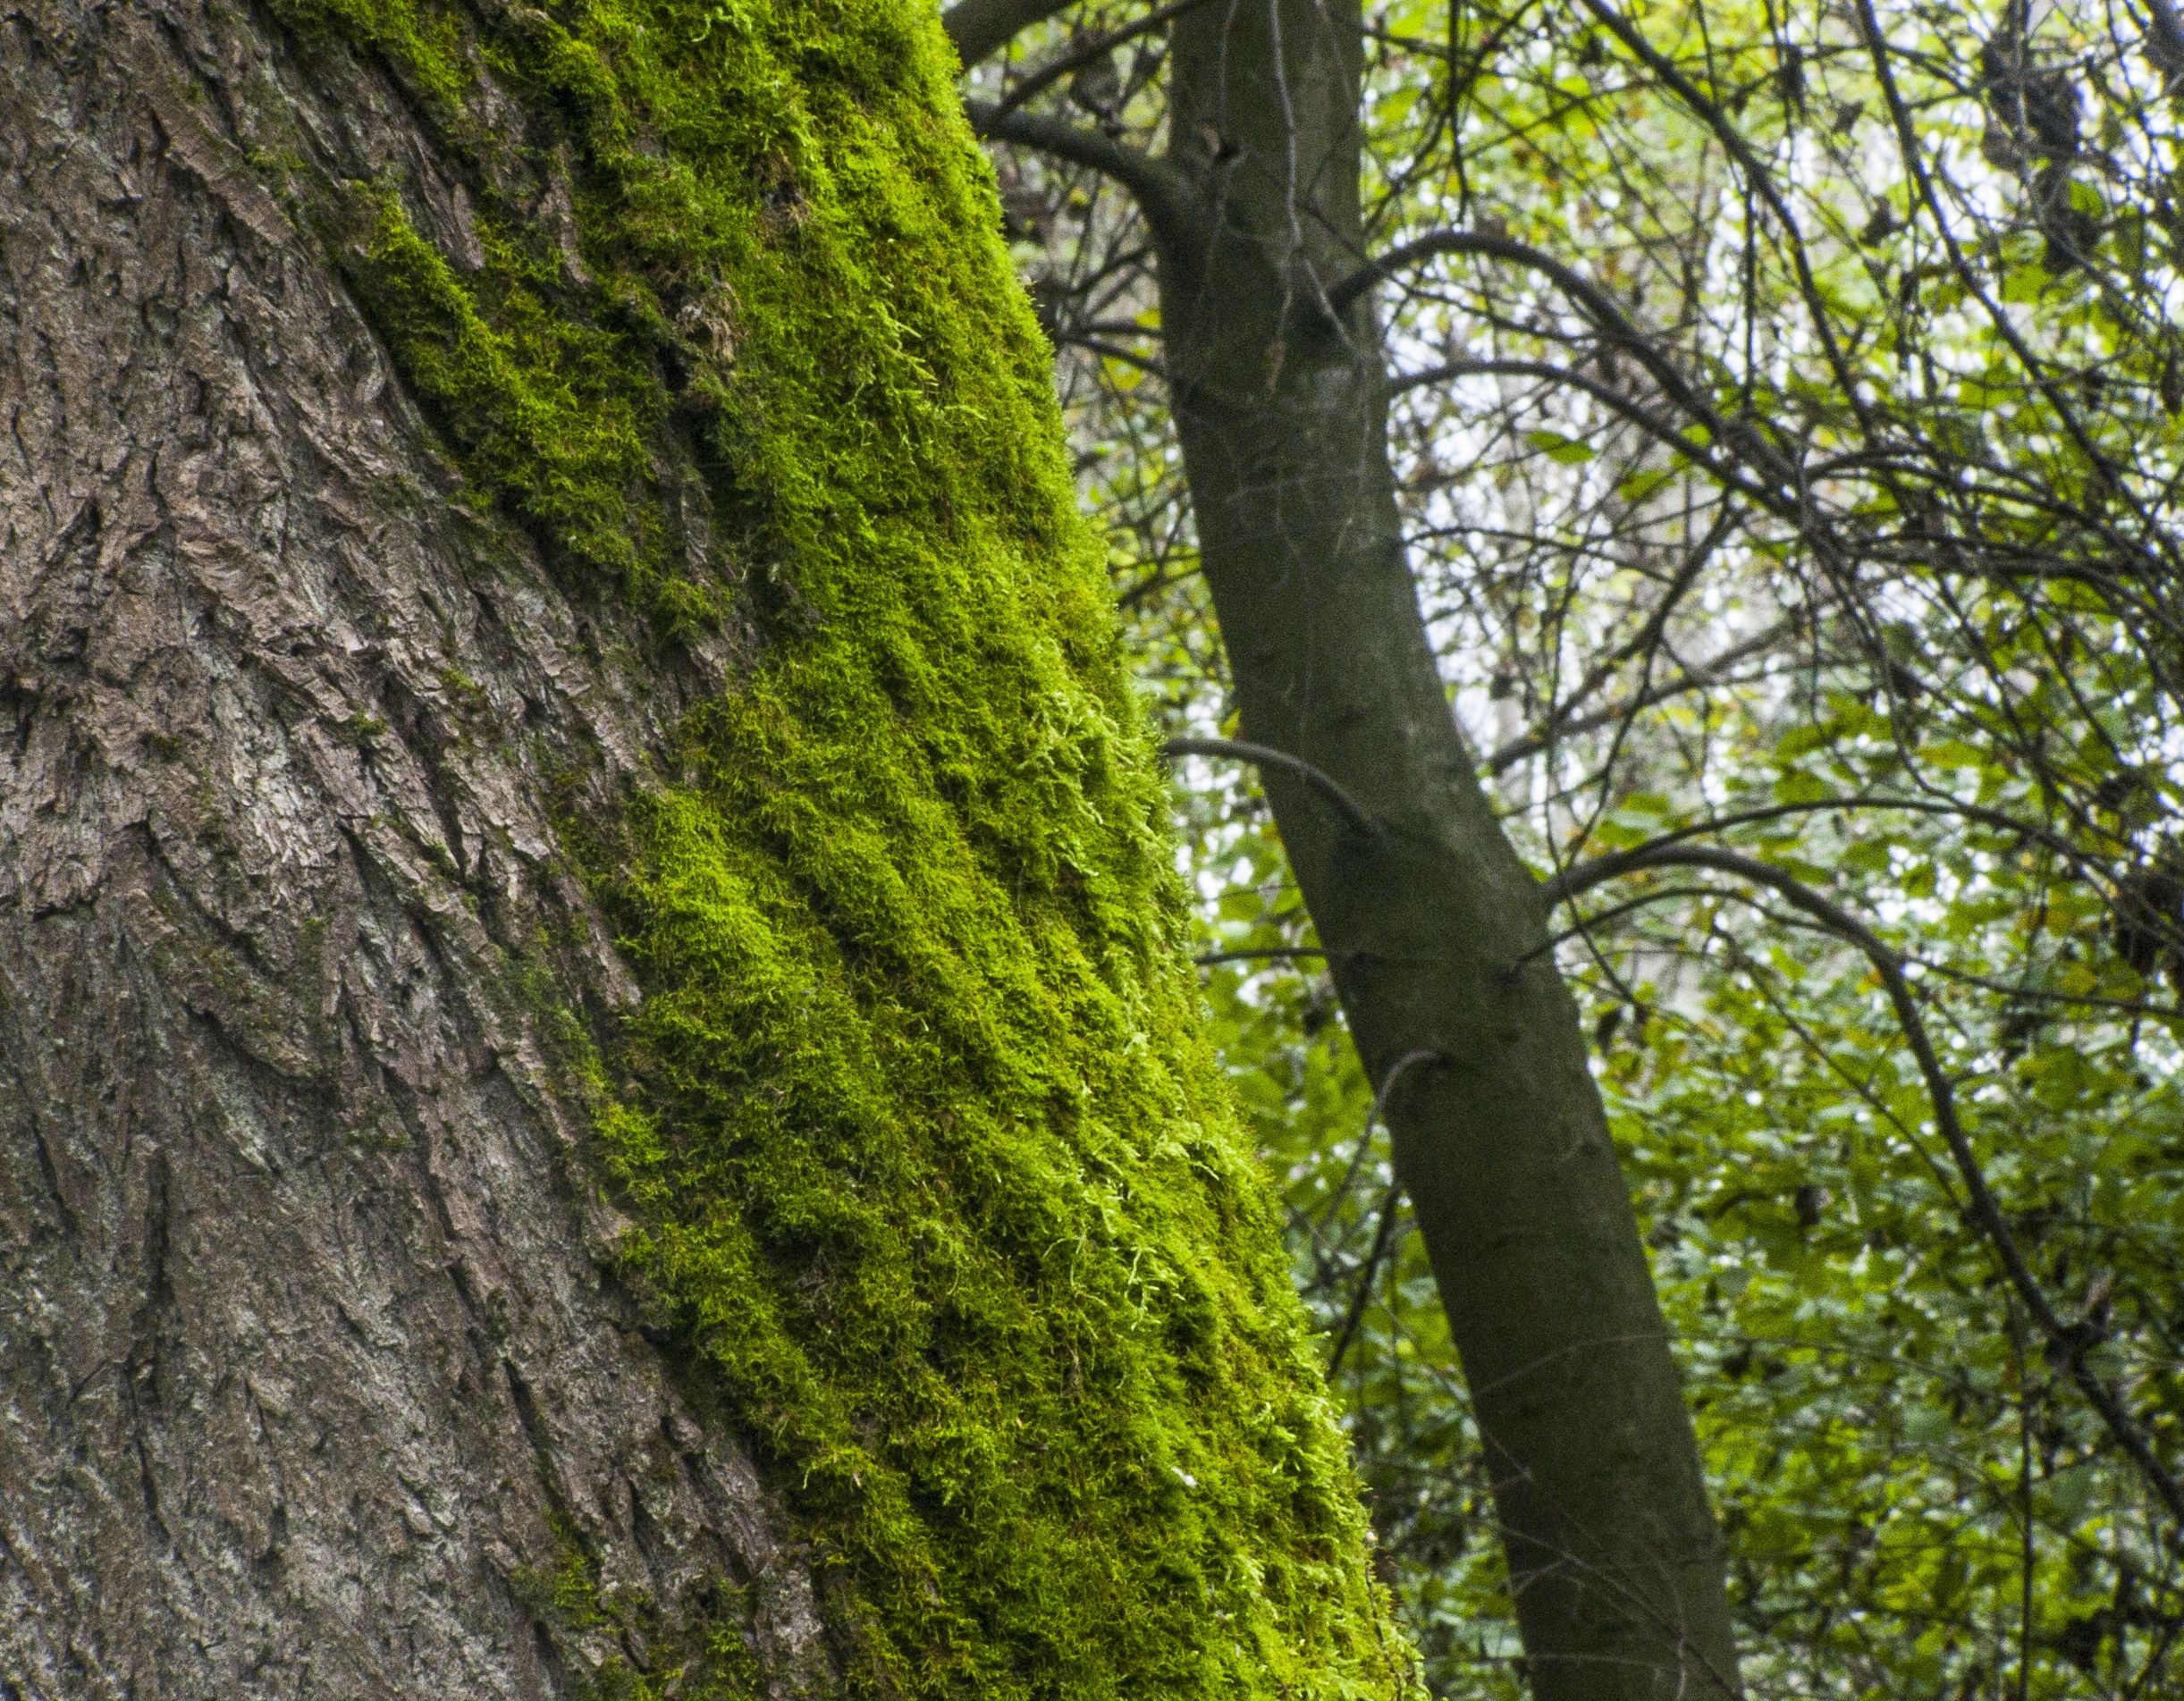
tree, forest, branch, plant, sunlight, leaf, flower, trunk, moss, log, green, deciduous, woodland, habitat, old growth forest, natural environment, woody plant, temperate broadleaf and mixed forest, land plant, mohap rna